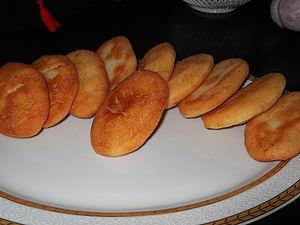
Mchadis, petits pains de farine de maïs.